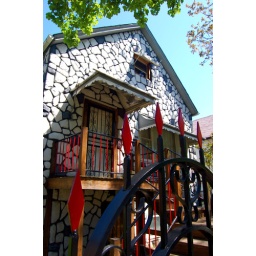
red and black wrought iron fence around a stone-faced house, Rockwell Avenue